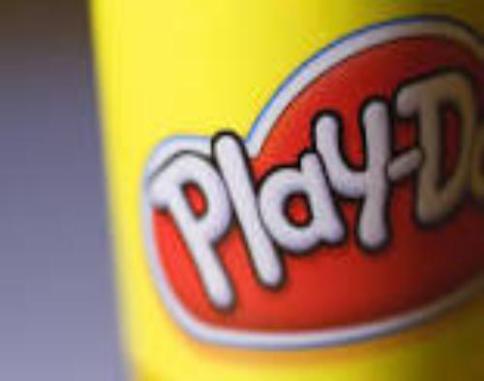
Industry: Leisure